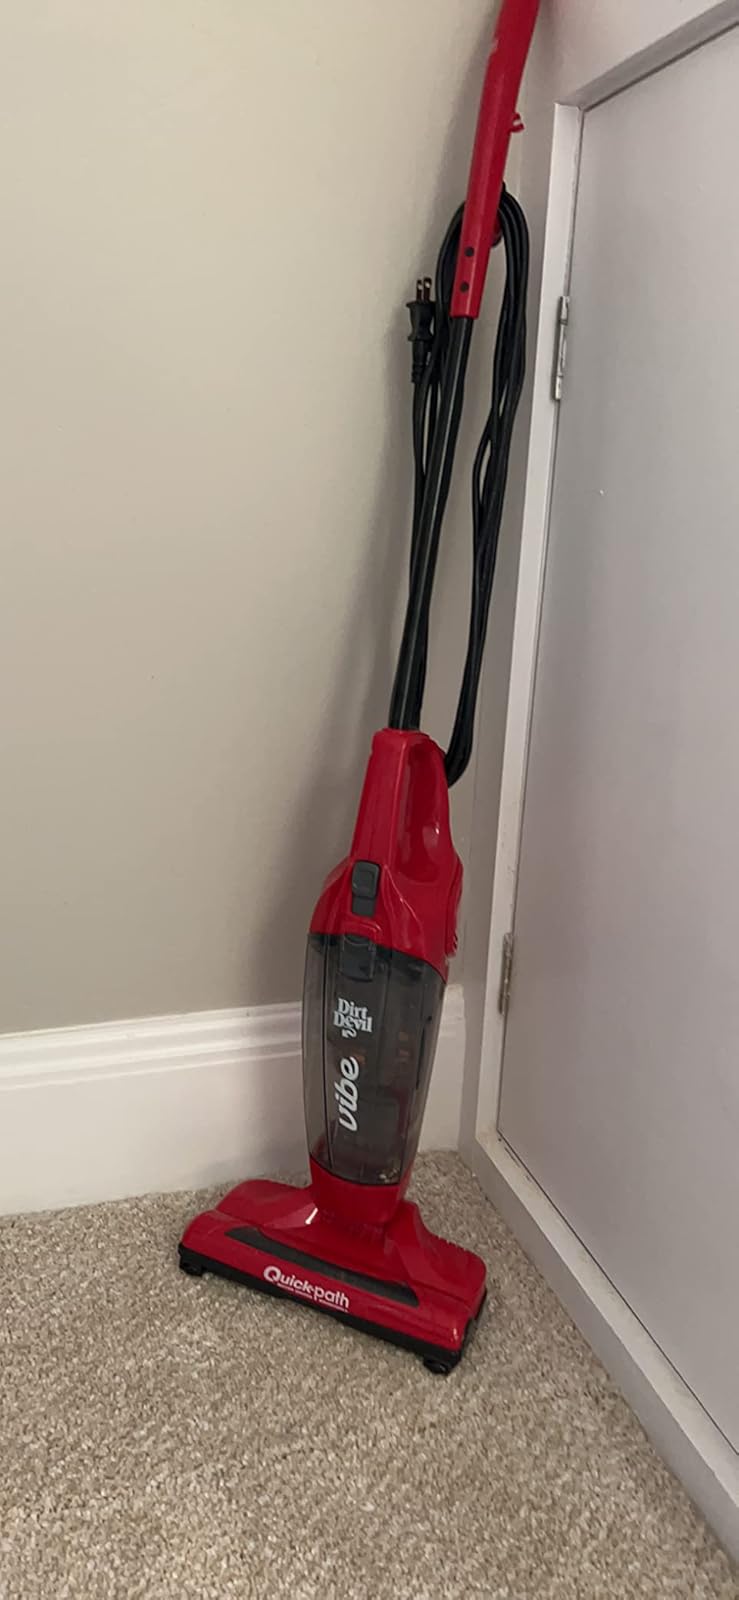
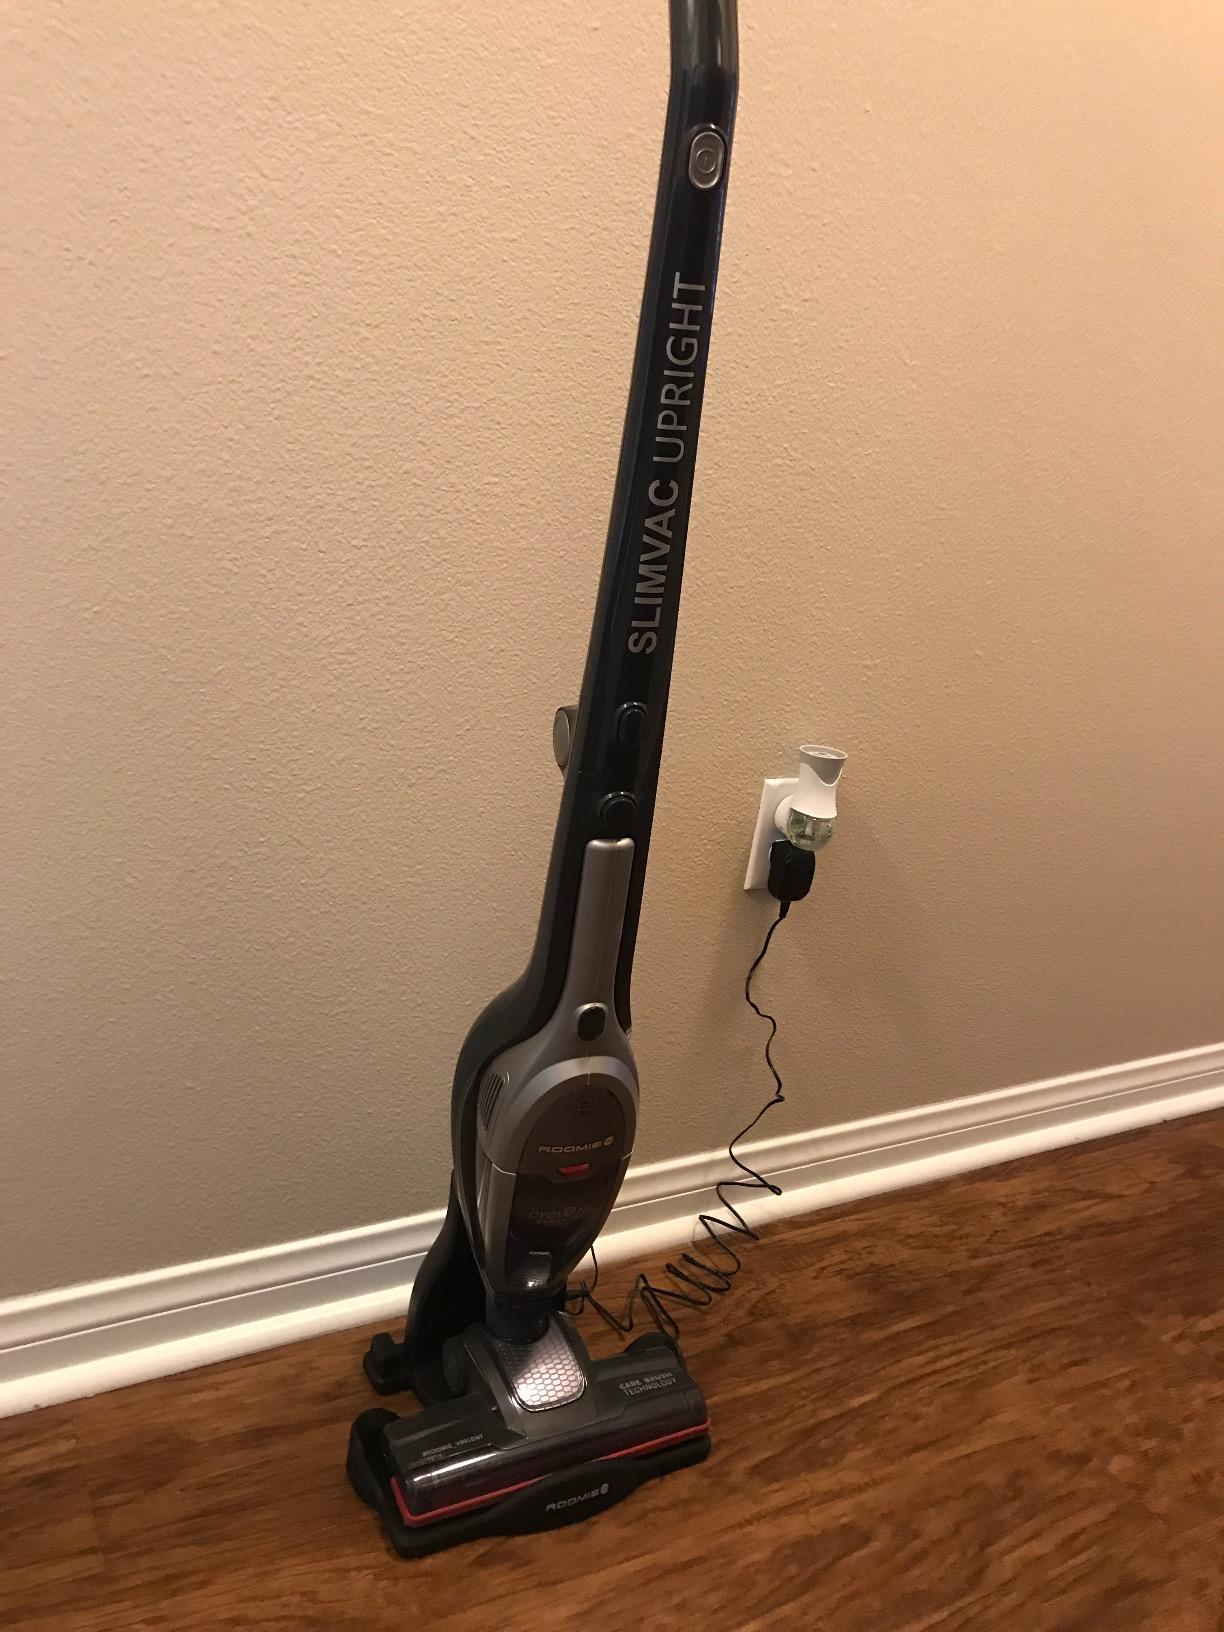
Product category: items_vacuum
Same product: no